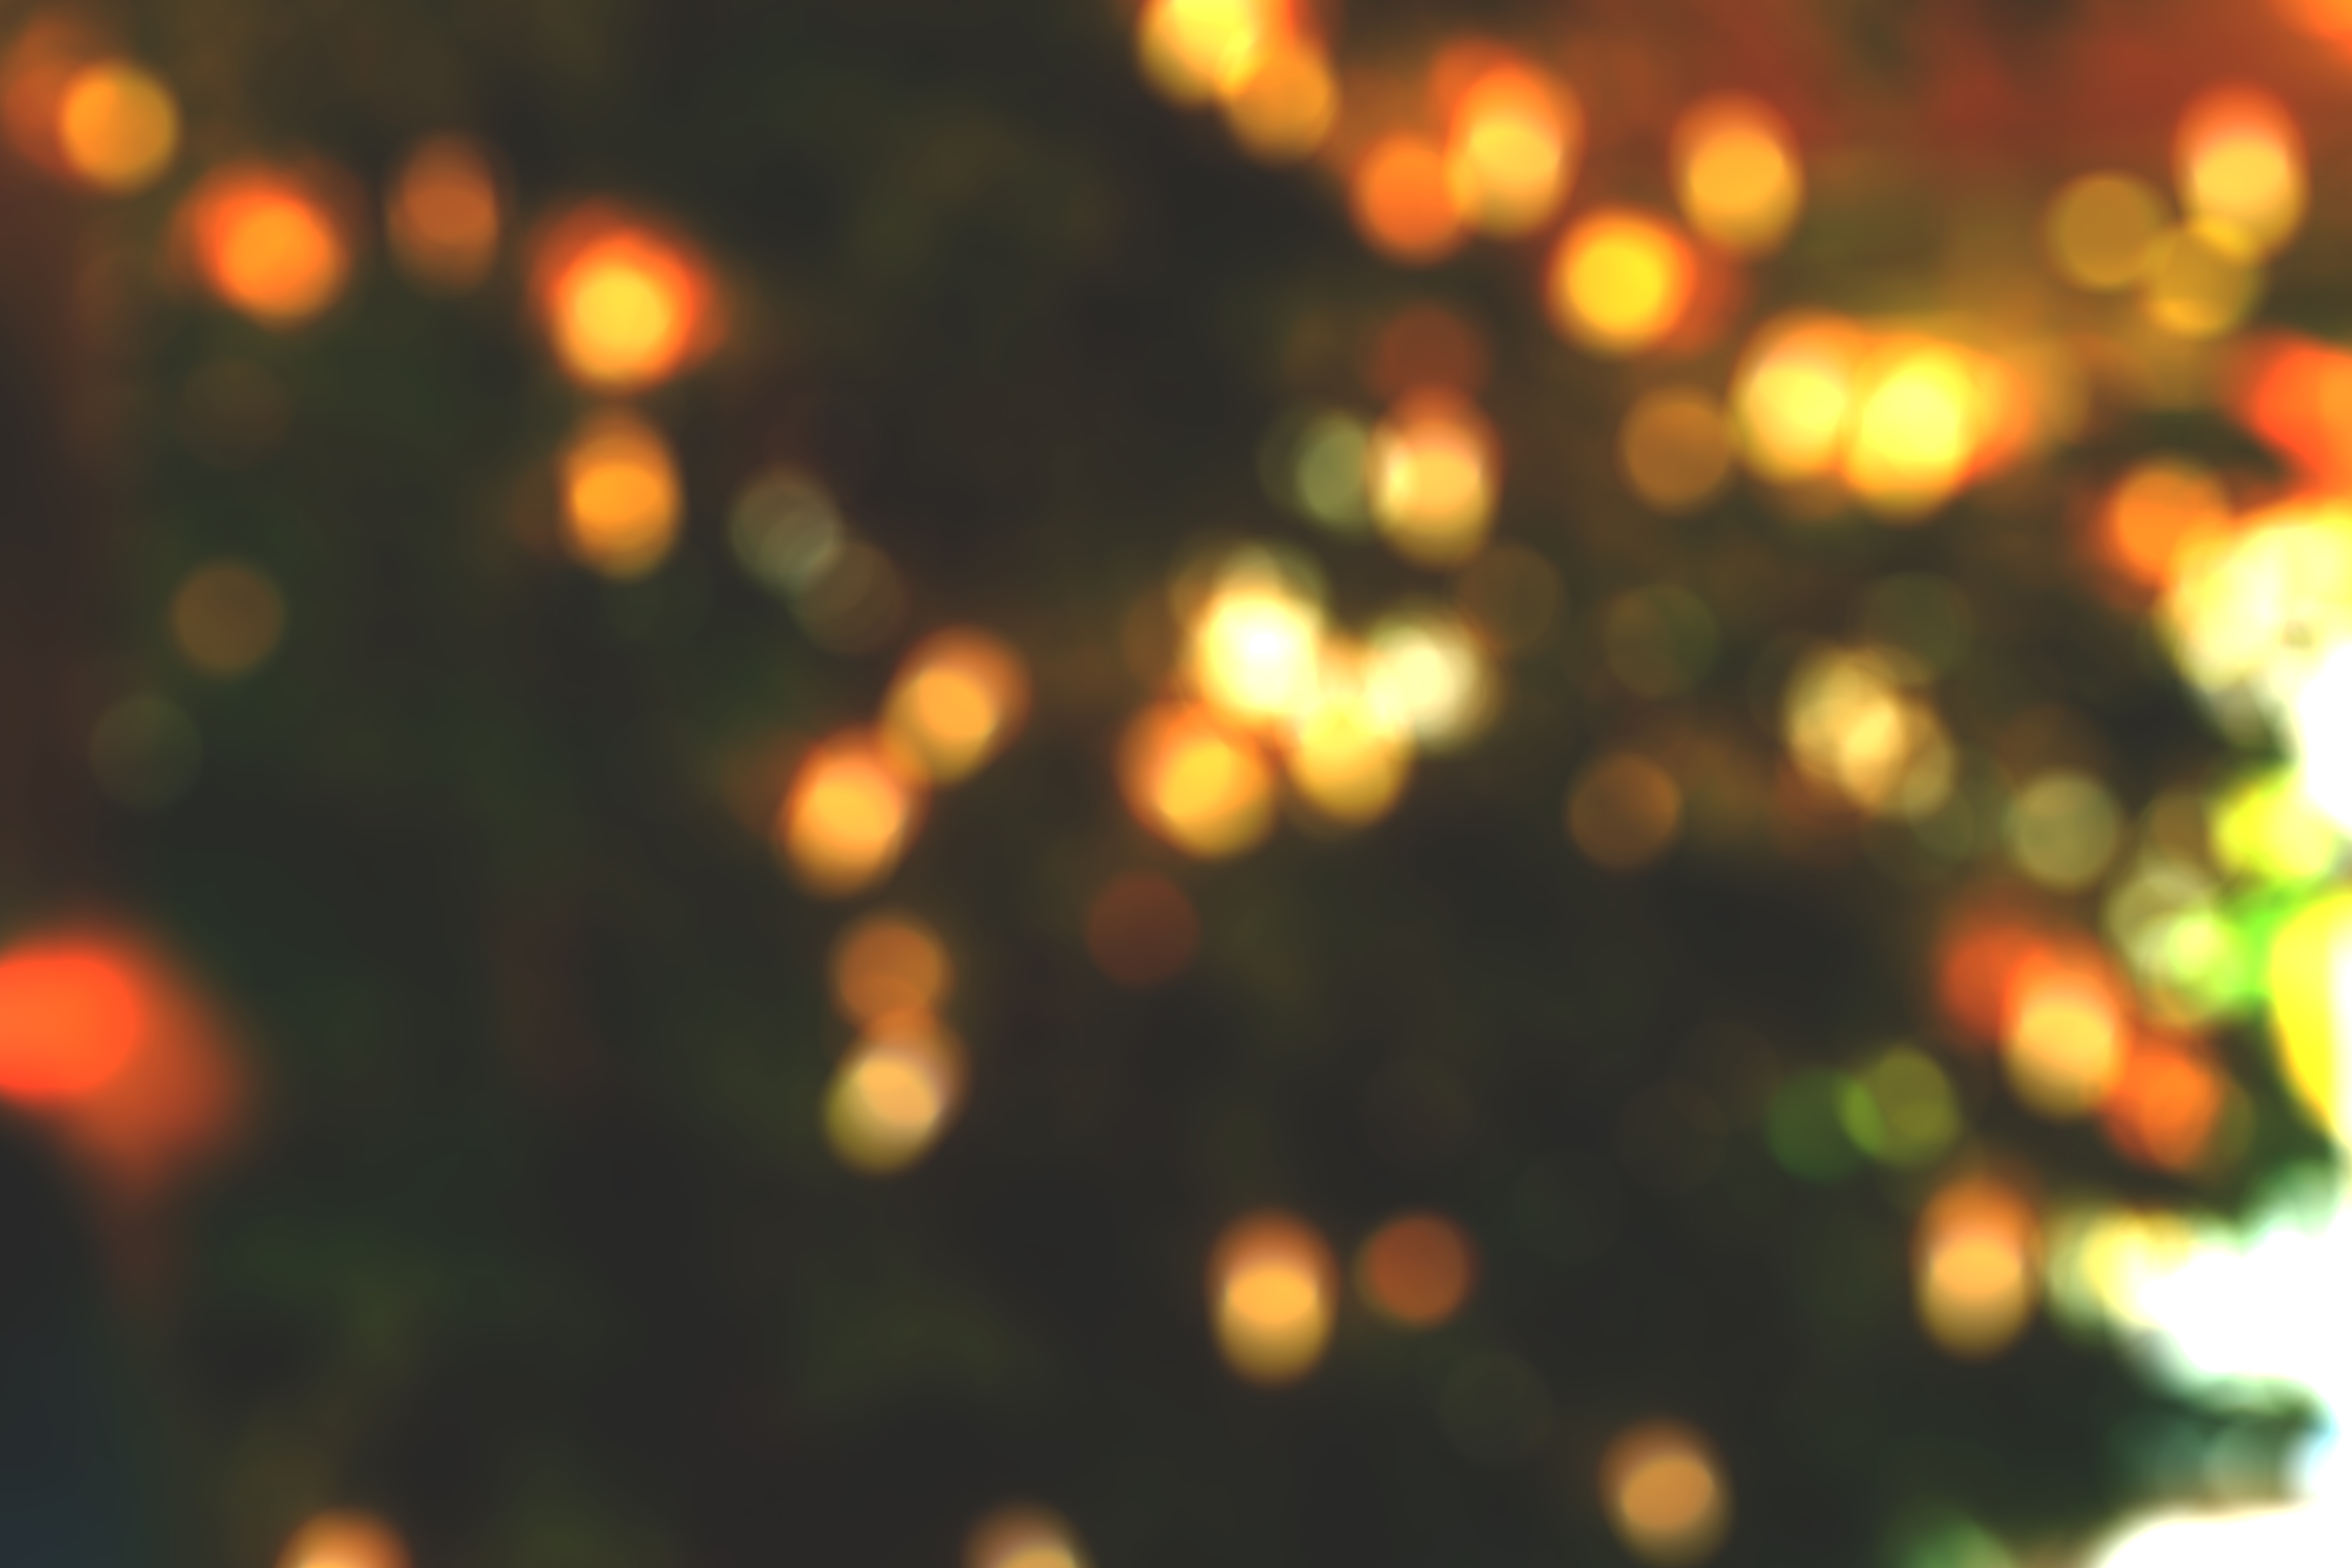
light, bokeh, sunlight, flower, petal, sparkler, decoration, blurred, christmas, lighting, illuminated, christmas decoration, lights, christmas lights